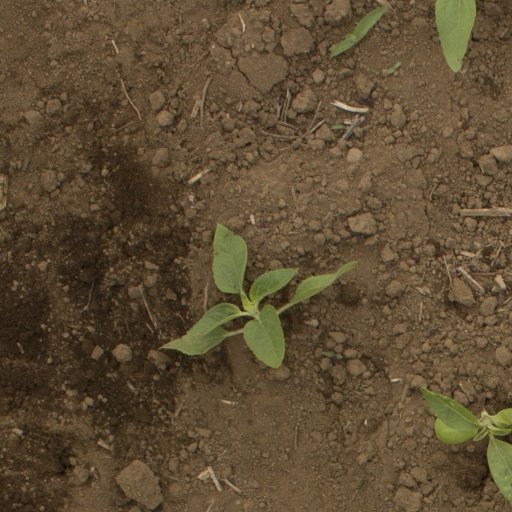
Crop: Jerusalem artichoke